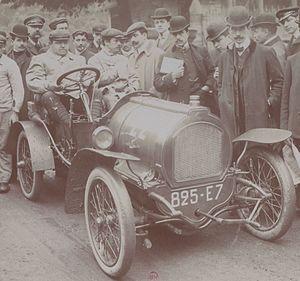
[Collection Jules Beau. Photographie sportive]
Vulpes est un constructeur automobile français fondé en 1905.
Le Tour de France automobile est une compétition constituée de courses à étapes à travers la France en automobile. Cette épreuve fut créée en 1899 par L'Automobile Club de France et organisée par le journal Le Matin. La première édition se courut du 16 au 24 juillet 1899. 19 voitures au départ, 9 à l’arrivée. 25 motos prennent également part à l’épreuve qui compte 7 étapes sur 2 216 km. René de Knyff s’impose sur une Panhard & Levassor.